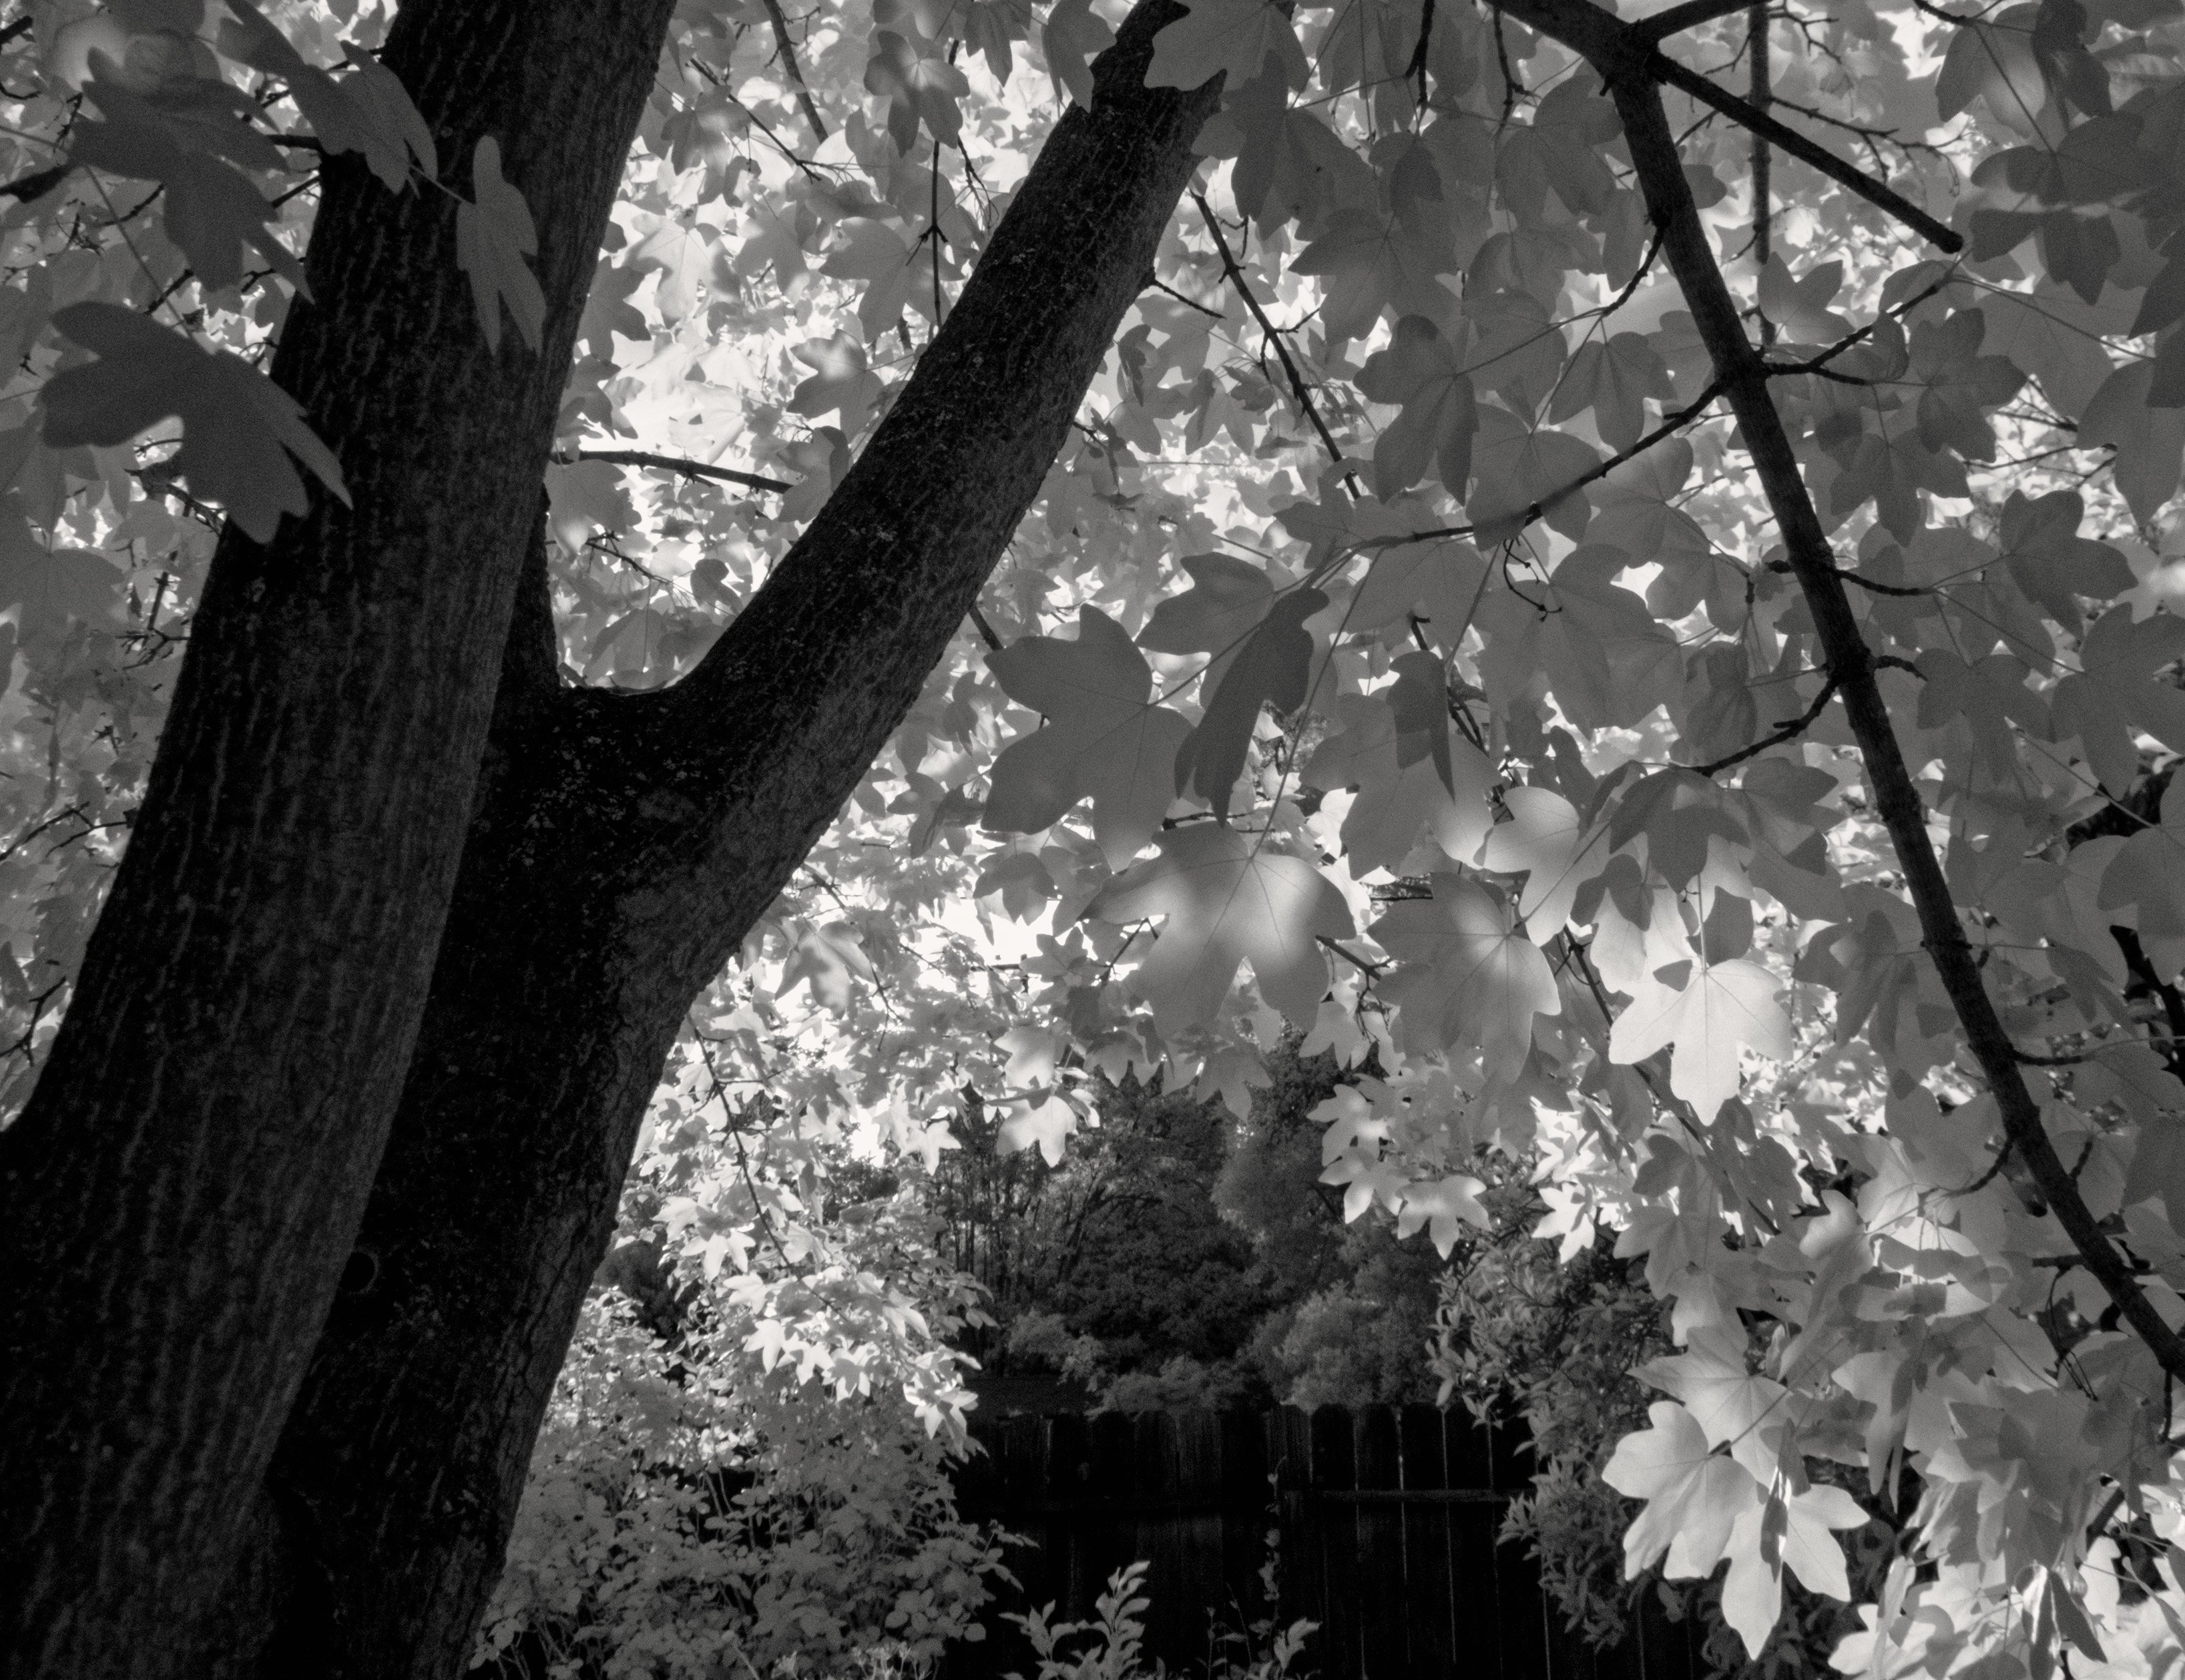
tree, forest, branch, blossom, black and white, plant, photography, sunlight, leaf, flower, spring, backyard, silence, garden, monochrome, season, 2016, 366, infrared, nothing, monochrome photography, woody plant